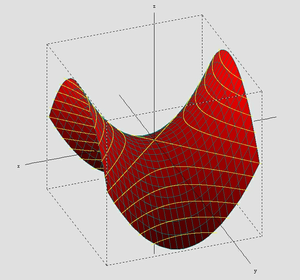
Hyperbolsk paraboloide
En flade, beskrevet ved en Hyperbolsk paraboloide.
Hyperbolsk paraboloide er et specielt eksempel på en keglesnitsflade; en algebraisk flade af 2. orden, givet ved et matematisk udtryk som x²/a² – y²/b² = z/c, hvilket bestemmer en sadelformet flade.